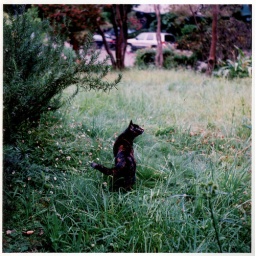
little Sophie prowling in the overgrown grass in our yard -- she's such a wild thing. happy furry friday!